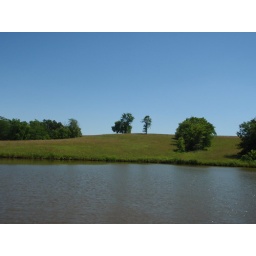
My tent is under the tree at the top of the hill